2019 Dissolution Honours

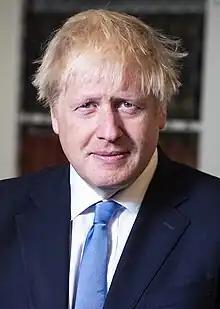
Prime Minister Boris Johnson in 2019

The 2019 Dissolution Honours List was issued on 31 July 2020 following the 2019 United Kingdom general election the previous December, in which the Conservative Party won a large majority.